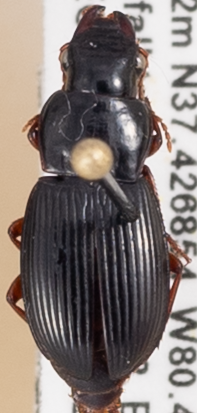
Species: Harpalus spadiceus
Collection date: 2022-06-14
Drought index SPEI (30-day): -0.03
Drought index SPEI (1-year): -1.01
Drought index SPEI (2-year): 0.1